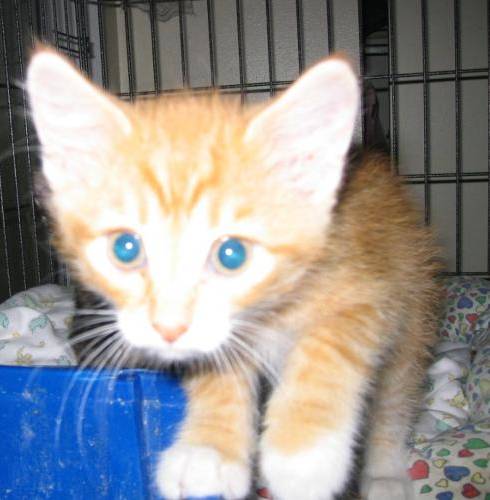
Label: cat